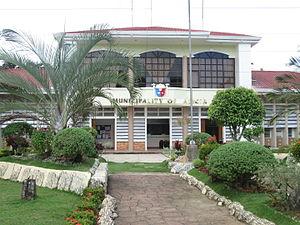
Alicia est une municipalité de la province de Bohol.